Public housing estates in Tuen Mun

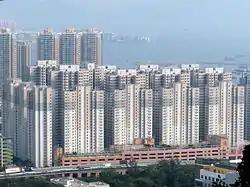
Lung Mun Oasis

Lung Mun Oasis is a Home Ownership Scheme and Private Sector Participation Scheme court in Tuen Mun, located at the reclaimed land of San Shek Wan and near Glorious Garden. It consists of 16 residential buildings completed in 1998. Light Rail Lung Mun stop and a bus terminus are located at Lung Mun Oasis.